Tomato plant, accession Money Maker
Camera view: tilt-top (135 deg); turntable rotation: 120 degrees
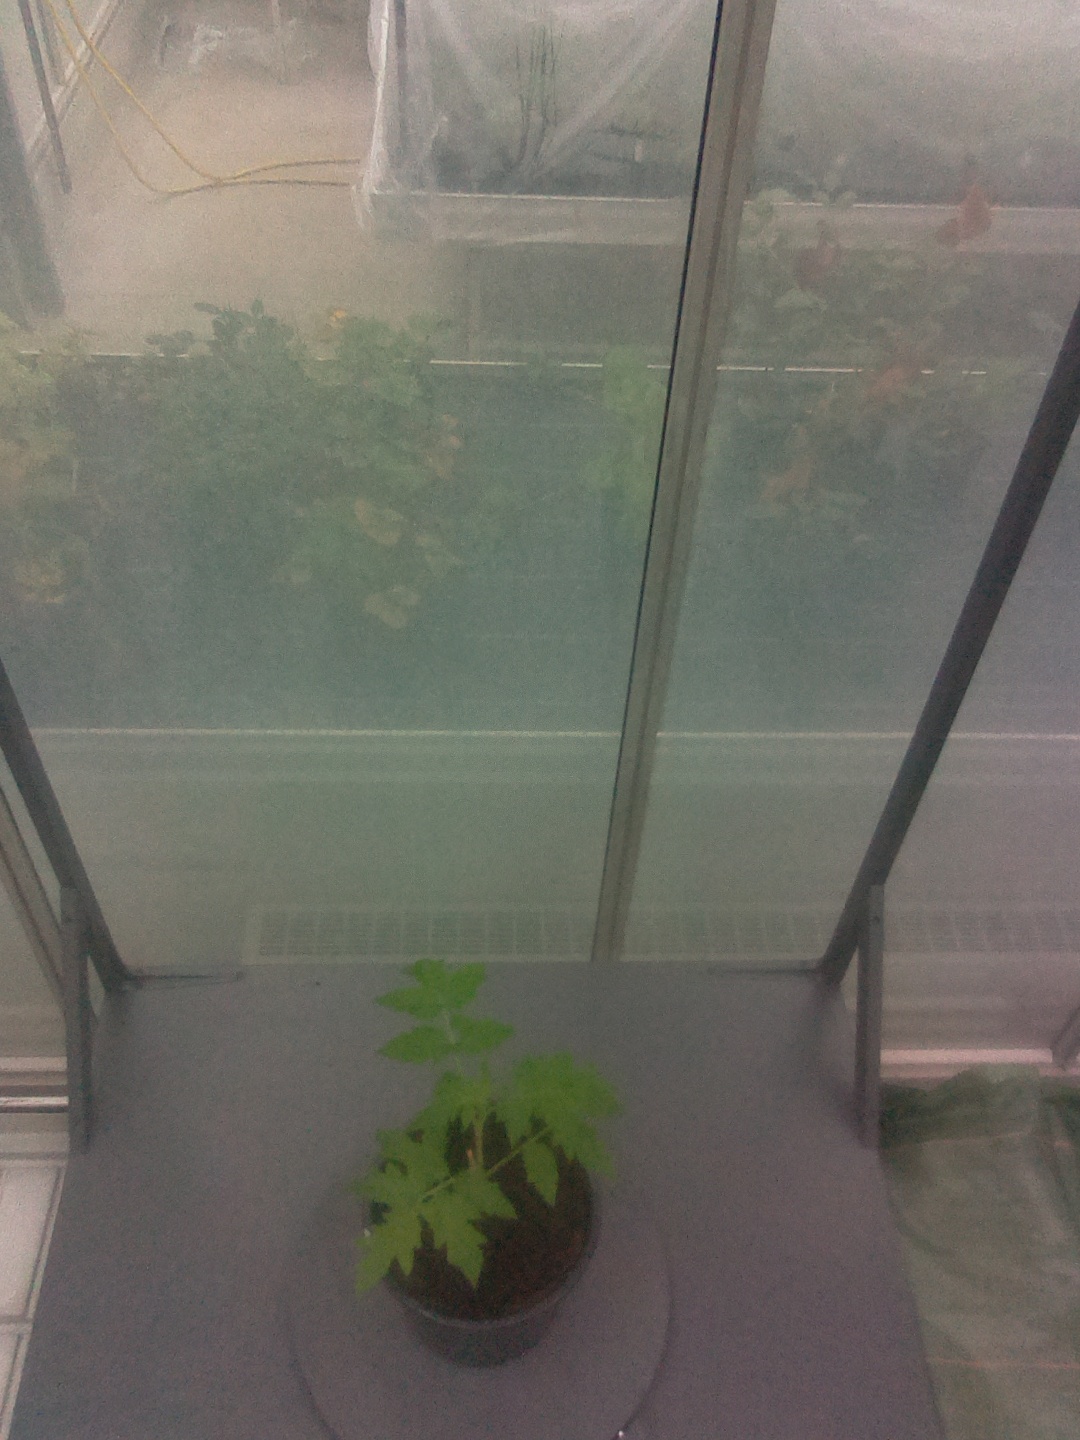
BBCH growth stage 13: 6 of true leaves visible